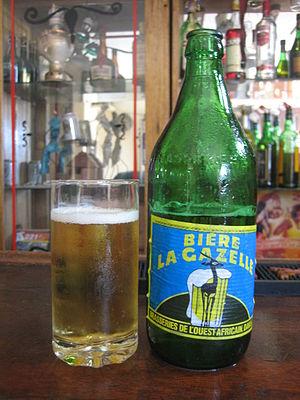
La Gazelle est une bière originaire du Sénégal.
La Société des brasseries de l'Ouest africain est une entreprise sénégalaise qui domine le marché des boissons gazeuses non alcoolisées et demeure aujourd'hui la seule brasserie du pays.